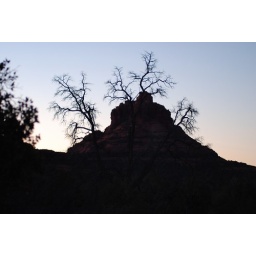
Morning sky at Bell Rock, tree in the foreground.